Culture of Indonesia

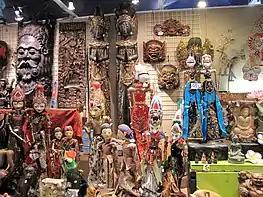
Indonesian wood carving

In West Sumatra, Randai integrates drama, music, dance, and the martial art "silek" (pencak silat), typically depicting Minangkabau legends. Bangsawan, popular in Riau and Malay-speaking regions, combines drama and music to present romantic or historical narratives.